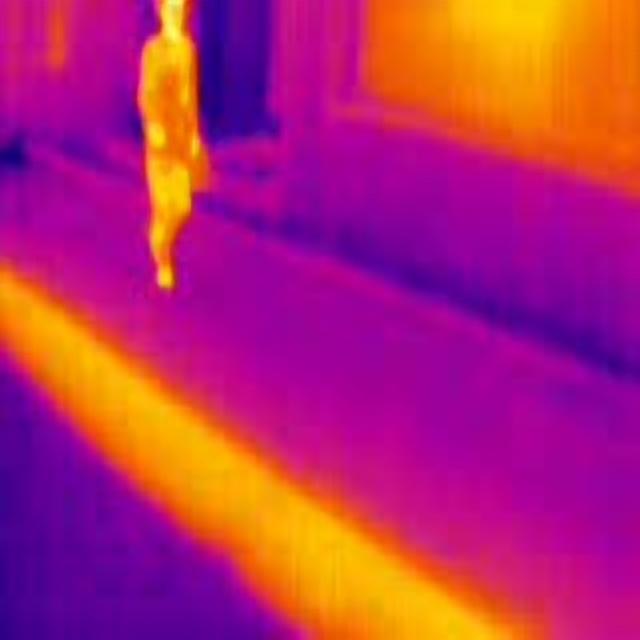
Detected objects:
label: person